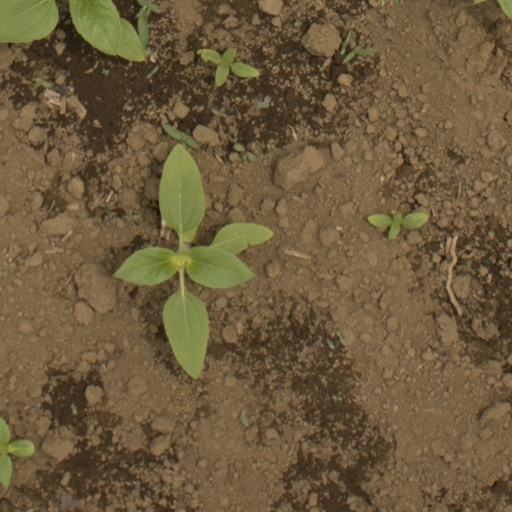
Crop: Jerusalem artichoke